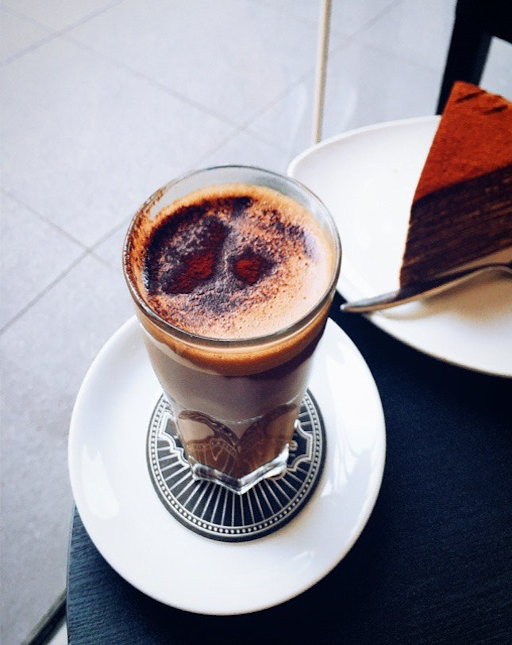
my coffee of the day !